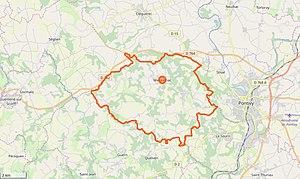
Cette carte a été créée à partir des données du projet Openstreetmap. This map was created from OpenStreetMap project data, collected by the community. This map may be incomplete, and may contain errors. Don't rely solely on it for navigation.
Malguénac [malgenak] est une commune française située dans le département du Morbihan en région Bretagne.